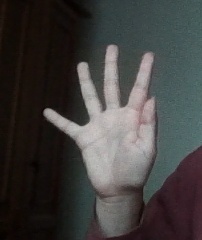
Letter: sheen